Jay Moriarity

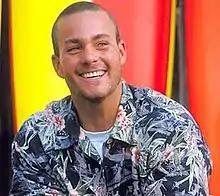
Jay Moriarity

Jay Moriarity (June 16, 1978 – June 15, 2001) was a surfer from Santa Cruz, California. He was an accomplished surfer, waterman, and adventurer. As a surfer, he made his reputation surfing Mavericks in Half Moon Bay, California. At age 16, he was made internationally famous when his wipeout at Mavericks was caught on film and made the cover of "Surfer" magazine. Although a successful competitor, Jay is remembered as a soul surfer, winning many sportsmanship awards throughout his career. A biopic of his life, "Chasing Mavericks", was released in 2012.